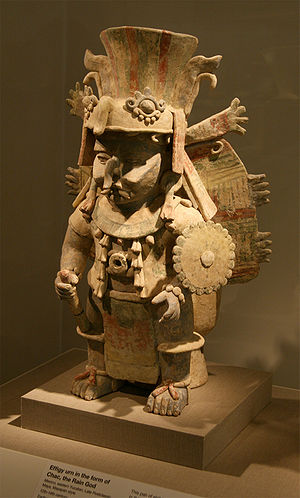
Chac
EarFigur af brændt ler, der forestiller Chac (fra 1100- til 1300-tallet)
I maya-mytologien er Chac regn- og tordengud, samt vigtig som frugtbarheds- og landbrugs-gud.